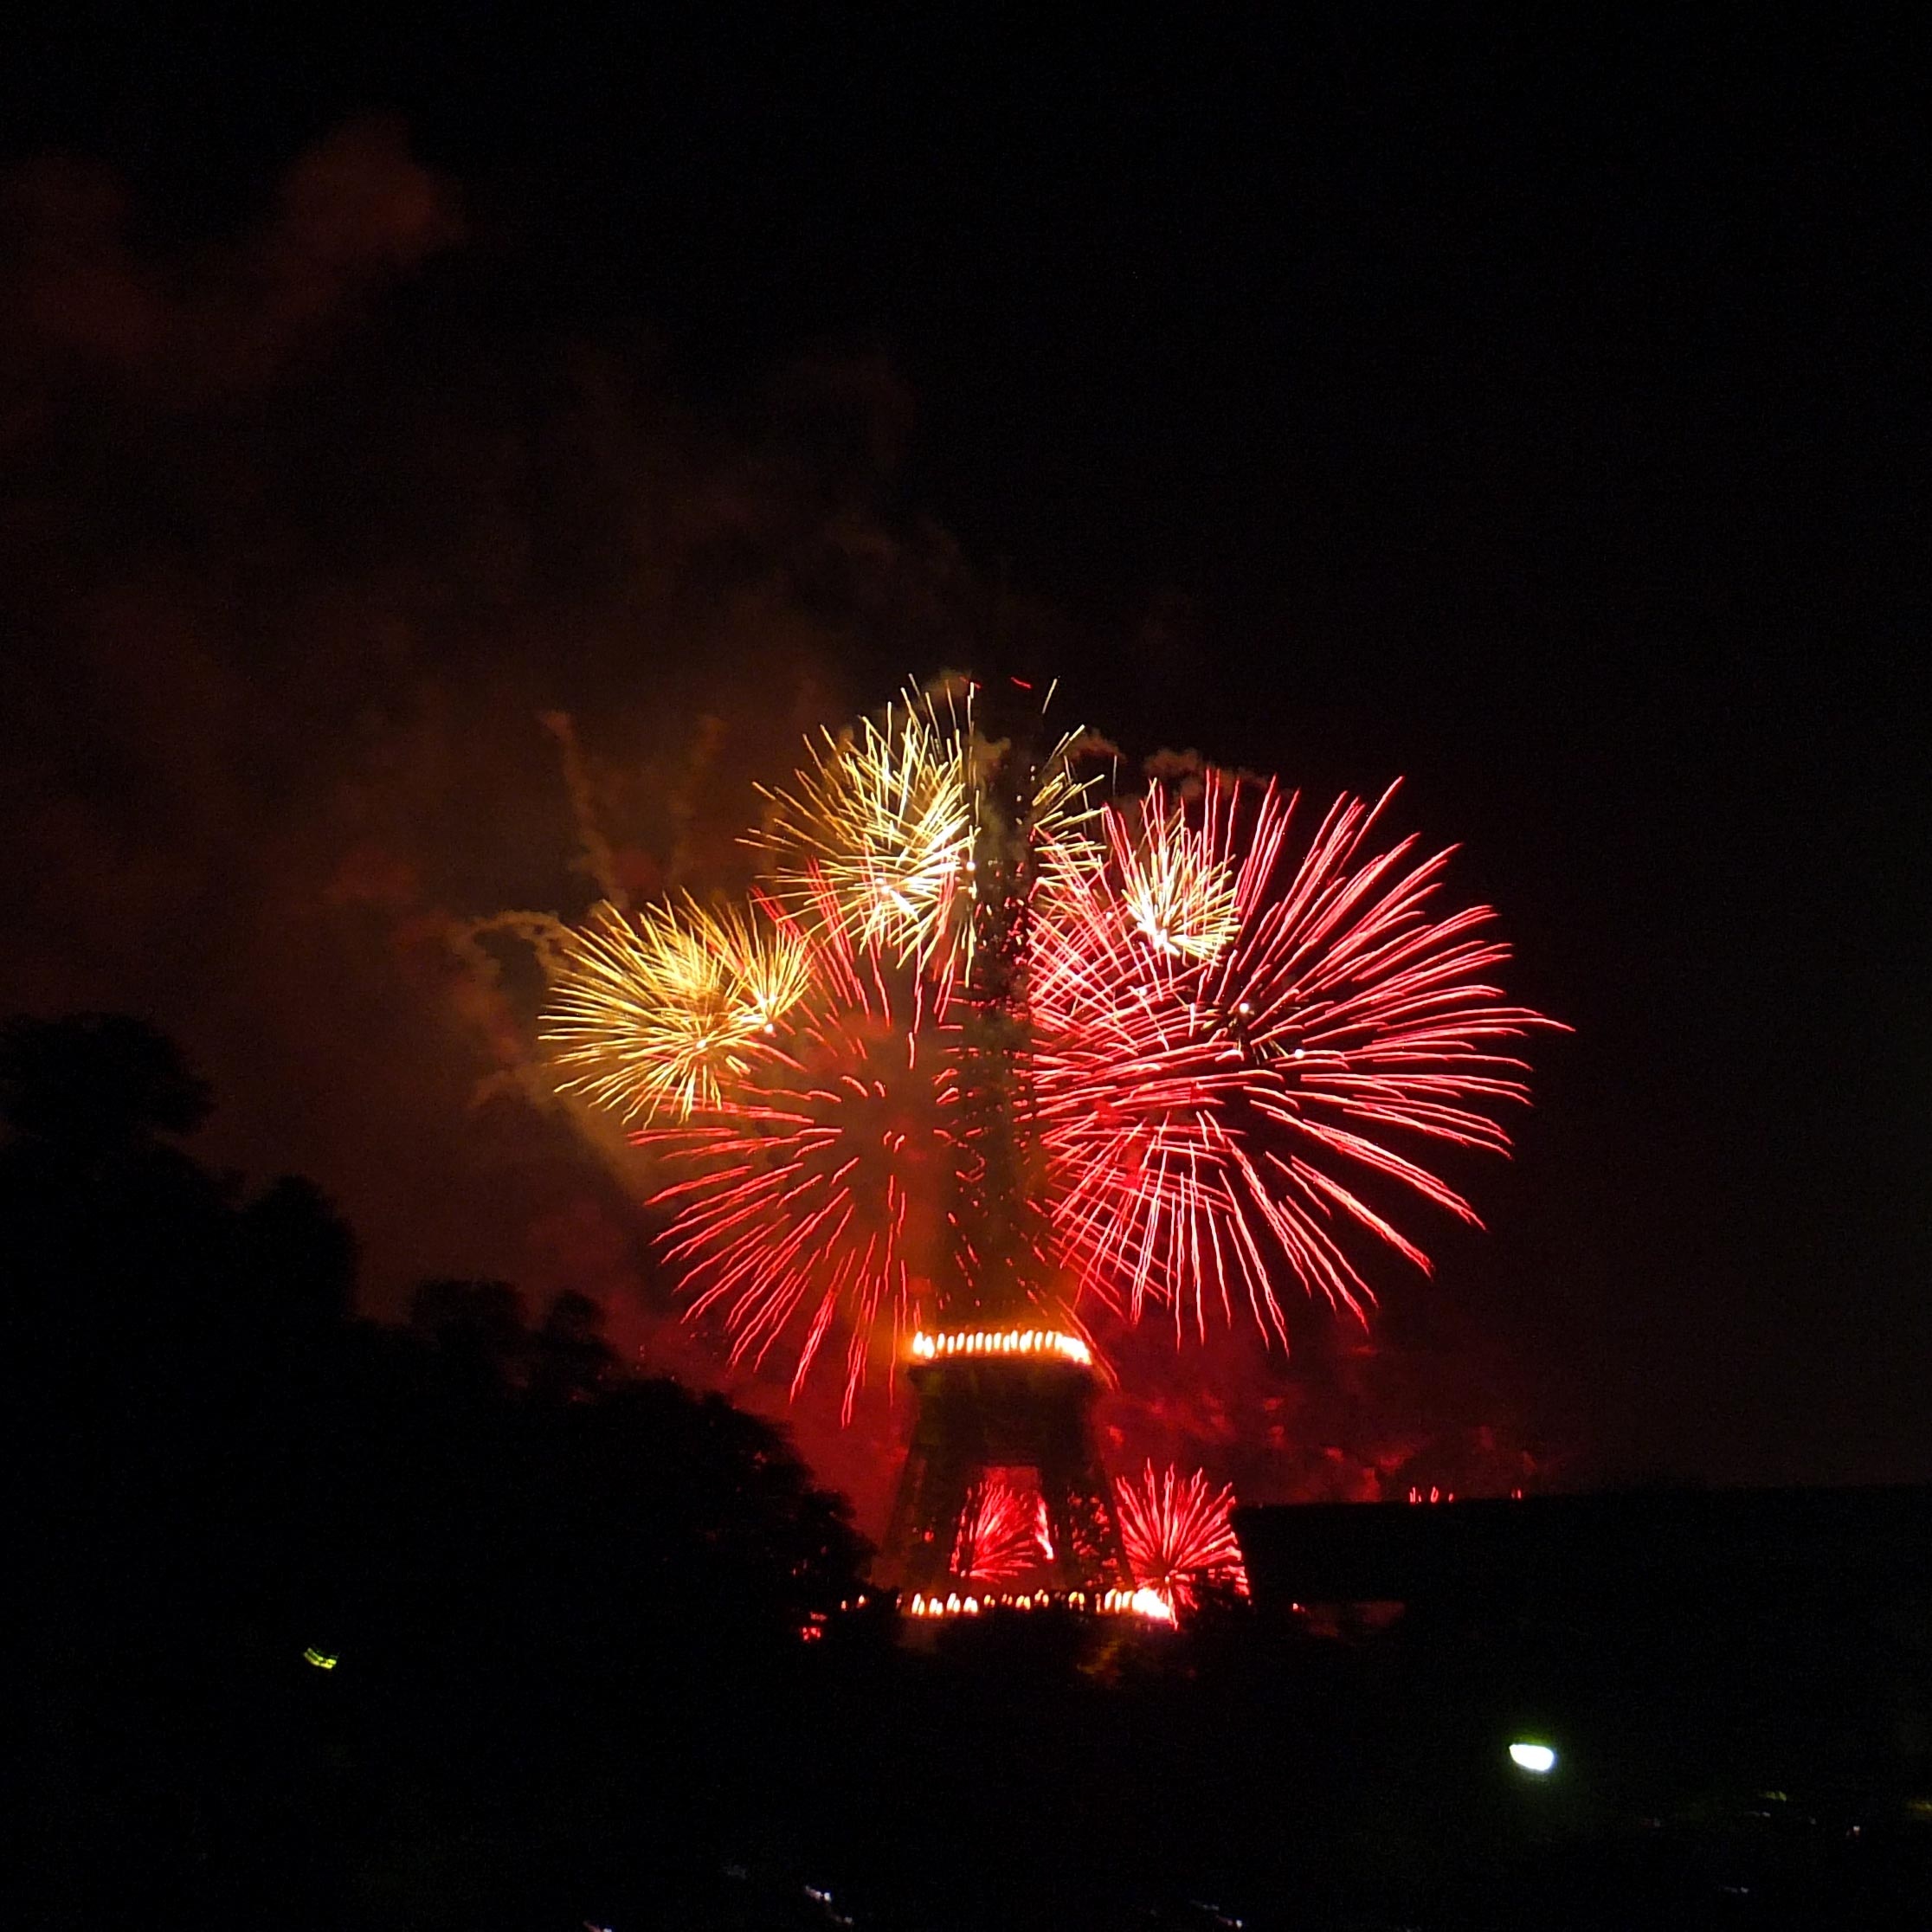
eiffel tower, paris, recreation, fireworks, event, outdoor recreation, july 14